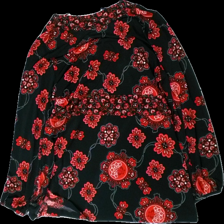
View: back
Type: Tunic
Category: Ladies
Brand: Not in the list
Brand text on label: XLNT woman
Colors: Black, Red, White
Material: 100% polyester
Pattern: Floral print
Cut: Regular, Loose
Size: L
Season: All
Stains: Minor
Price range: 50-100
Recommended usage: Export